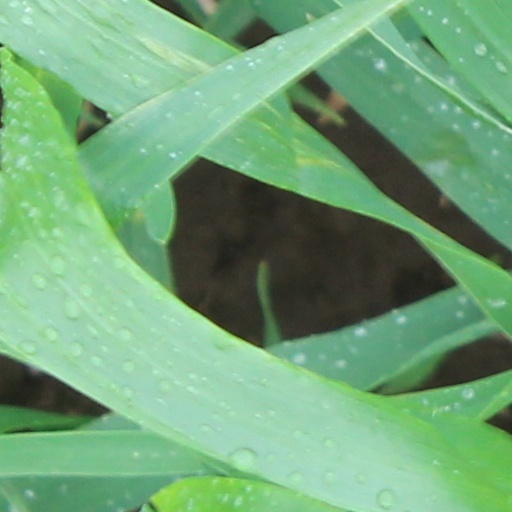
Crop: wheat